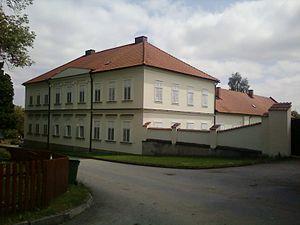
Libkova Voda est une commune du district de Pelhřimov, dans la région de Vysočina, en République tchèque. Sa population s'élevait à 258 habitants en 2019.